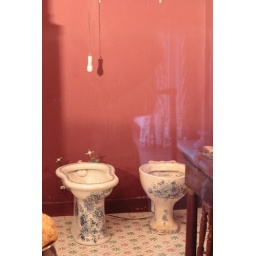
First bathroom with running water in Portugal..